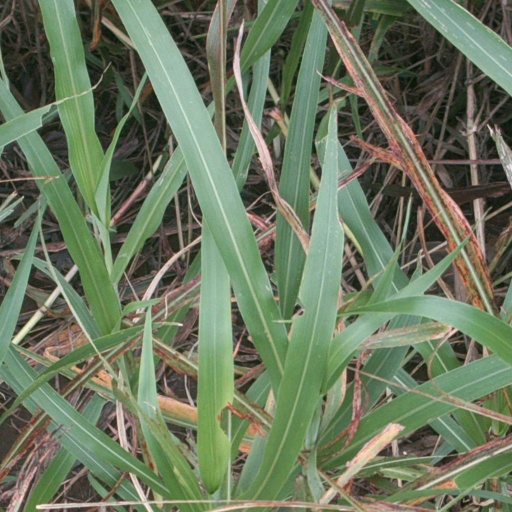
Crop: sorghum